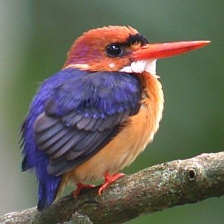
Species: PYGMY KINGFISHER
Scientific name: ISPIDINA PICTA